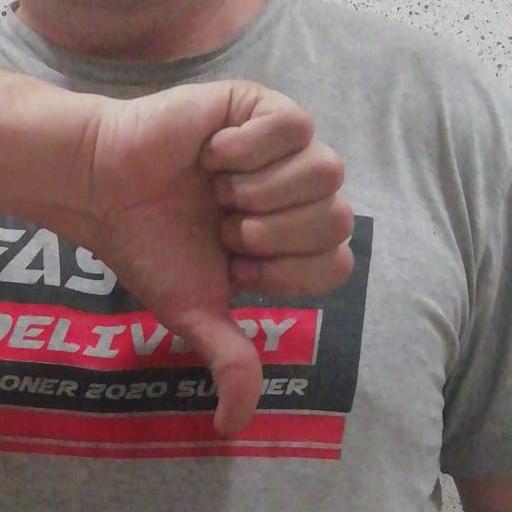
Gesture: dislike